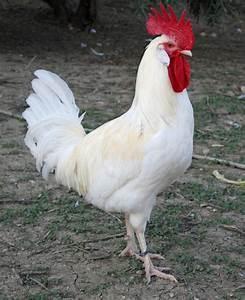
chicken